Osiris myth

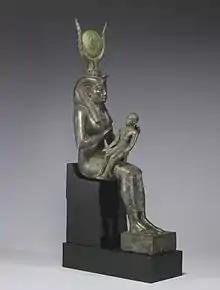
Isis nursing Horus

In Egyptian accounts, the pregnant Isis hides from Set, to whom the unborn child is a threat, in a thicket of papyrus in the Nile Delta. This place is called "Akh-bity", meaning "papyrus thicket of the king of Lower Egypt" in Egyptian. Greek writers call this place "Khemmis" and indicate that it is near the city of Buto, but in the myth, the physical location is less important than its nature as an iconic place of seclusion and safety. The thicket's special status is indicated by its frequent depiction in Egyptian art; for most events in Egyptian mythology, the backdrop is minimally described or illustrated. In this thicket, Isis gives birth to Horus and raises him, and hence it is also called the "nest of Horus". The image of Isis nursing her child is a very common motif in Egyptian art.